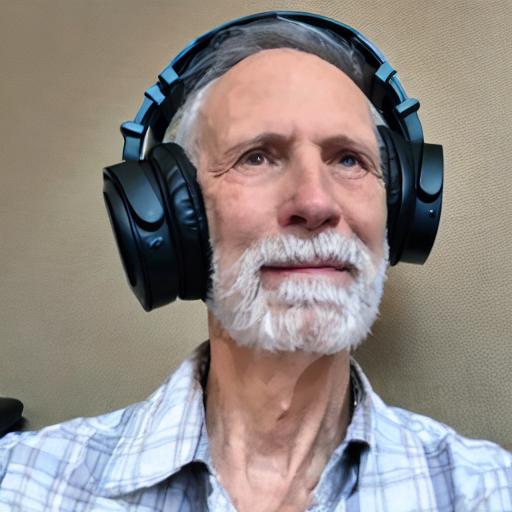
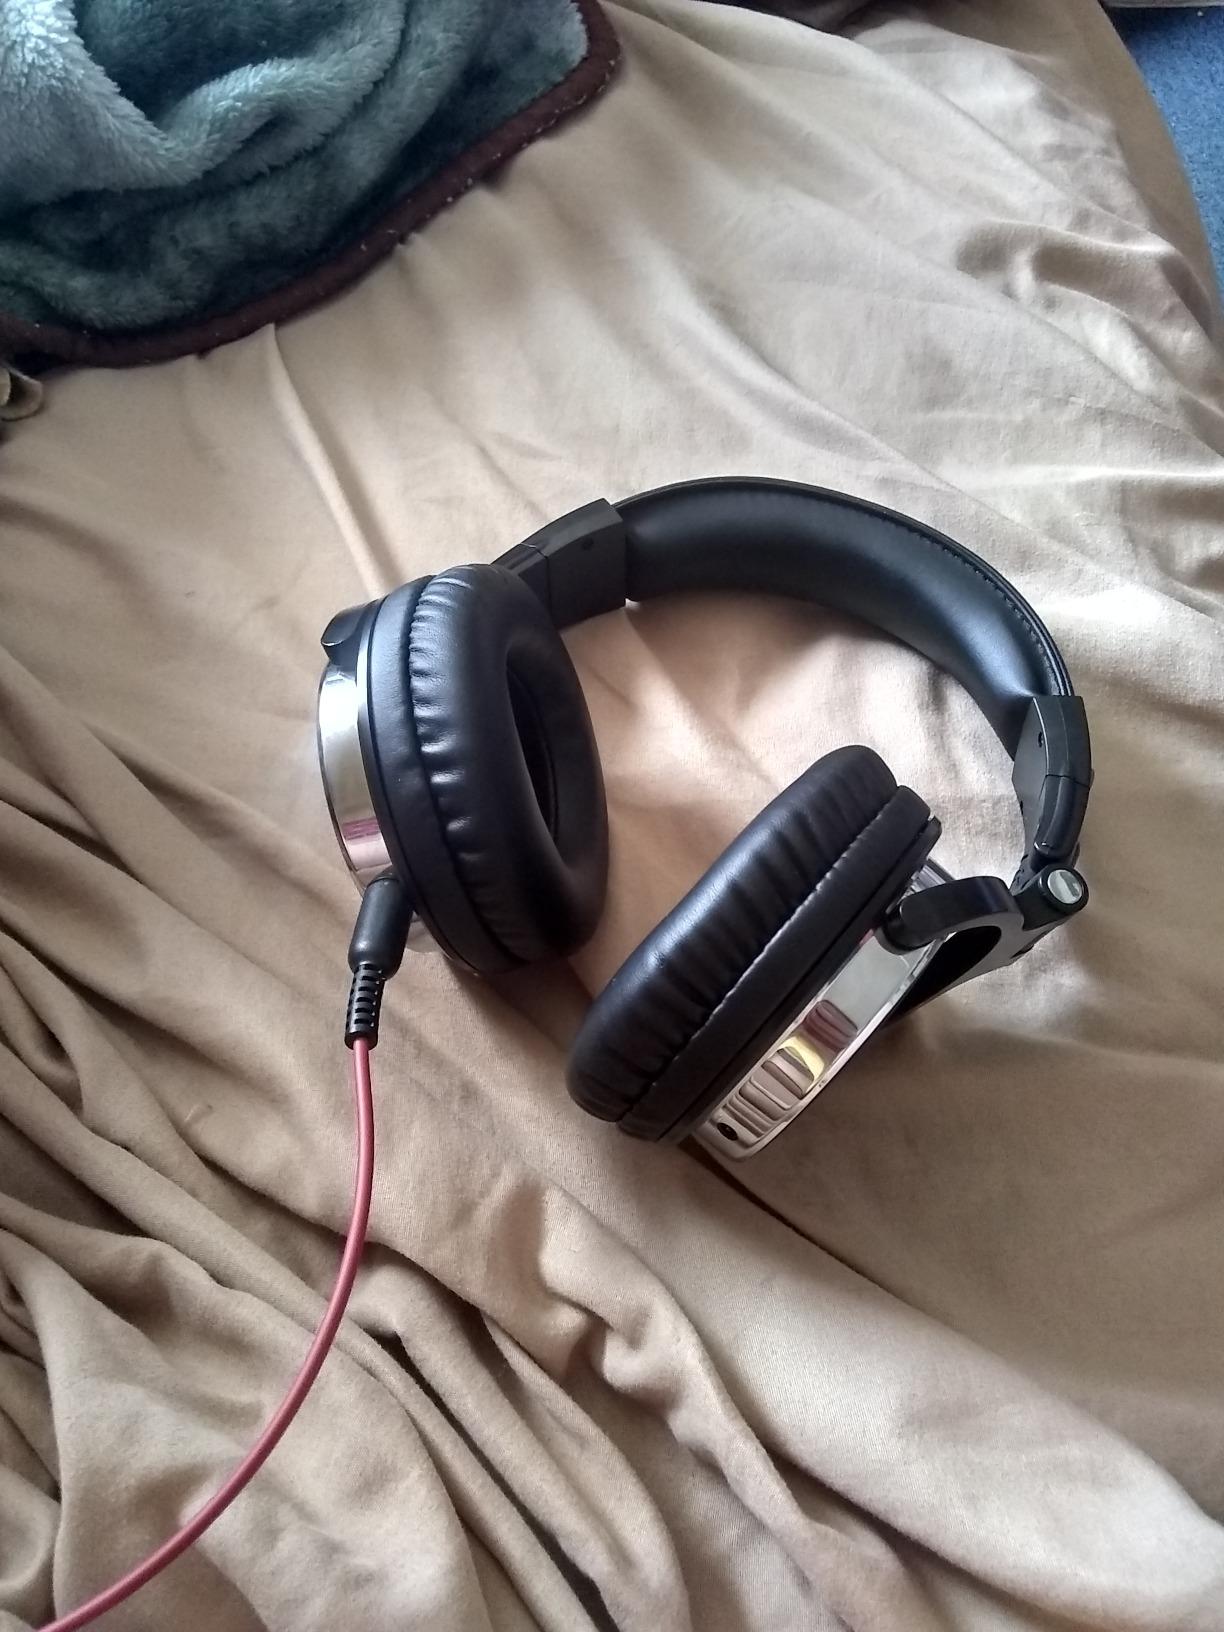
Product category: headphones
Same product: no